Legazpi, Albay

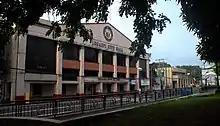
Legazpi City Hall

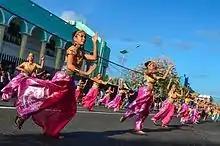
Magayon Festival

Private sector investment in Legazpi increased significantly in the 2010s. In 2016, Ayala Land partnered with the local LCC Group to open Ayala Malls Legazpi – Liberty City Center, a four-story shopping complex on the site of the former public market. This marked Ayala's first mall in the Bicol Region. In the same year, SM Prime Holdings began construction of SM City Legazpi, an 87,000-square-meter shopping mall located beside the city's bus terminal. The mall opened on September 14, 2018, becoming the largest retail complex in Bicol.